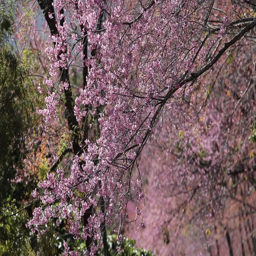
pink cherry blossoms moving on a windy day